Brentwood-Darlington, Portland, Oregon

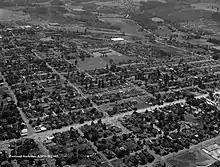
SE 82nd and Duke 1958

Brentwood-Darlington started as single family homesteads in 1882. The streets were divided into a grid pattern with long blocks with many of the roads leading to the nearby town of Milwaukie rather than Portland. The Donation Land Claim Act of 1850 granted settlers to unsurveyed land for promotion of settlement across the Oregon Territory. Settlers of the area took advantage of the land claim act and George Wills, a Baptist preacher and farmer eventually claimed ownership to the majority of the land in the area.